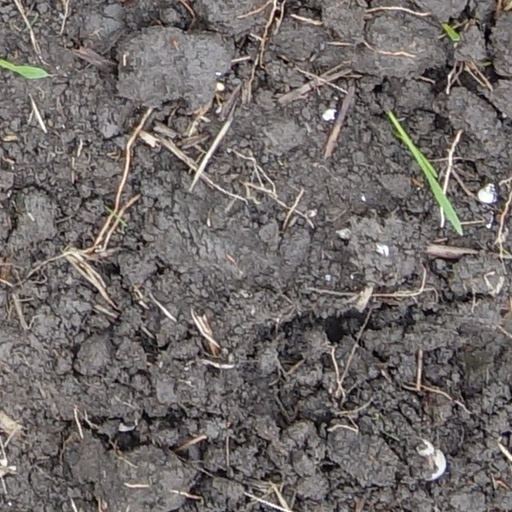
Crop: wheat